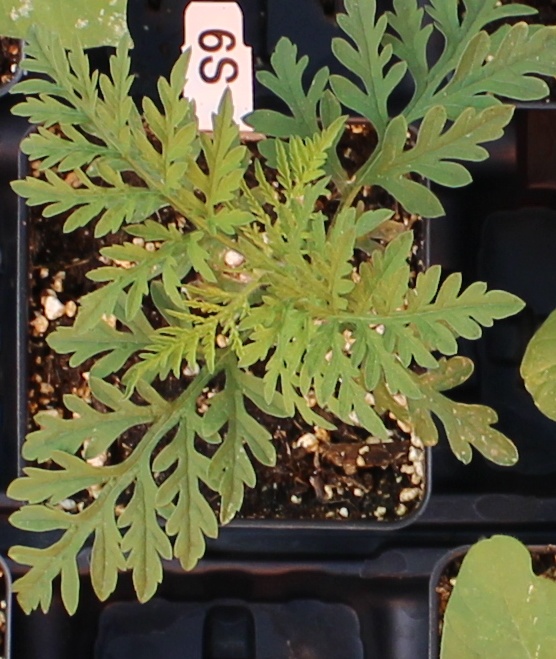
Label: Ragweed